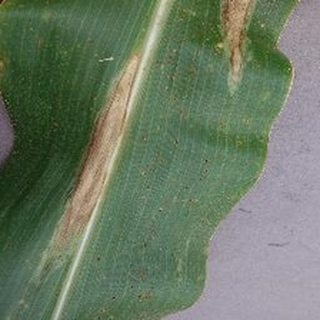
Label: corn_northern_leaf_blight